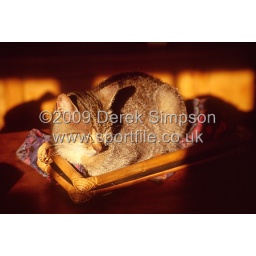
ContentmentCat Nap blisssleeping nappingcat nap sleep bliss tabbyTabby cat curled up in tapestry bag warm sunshine